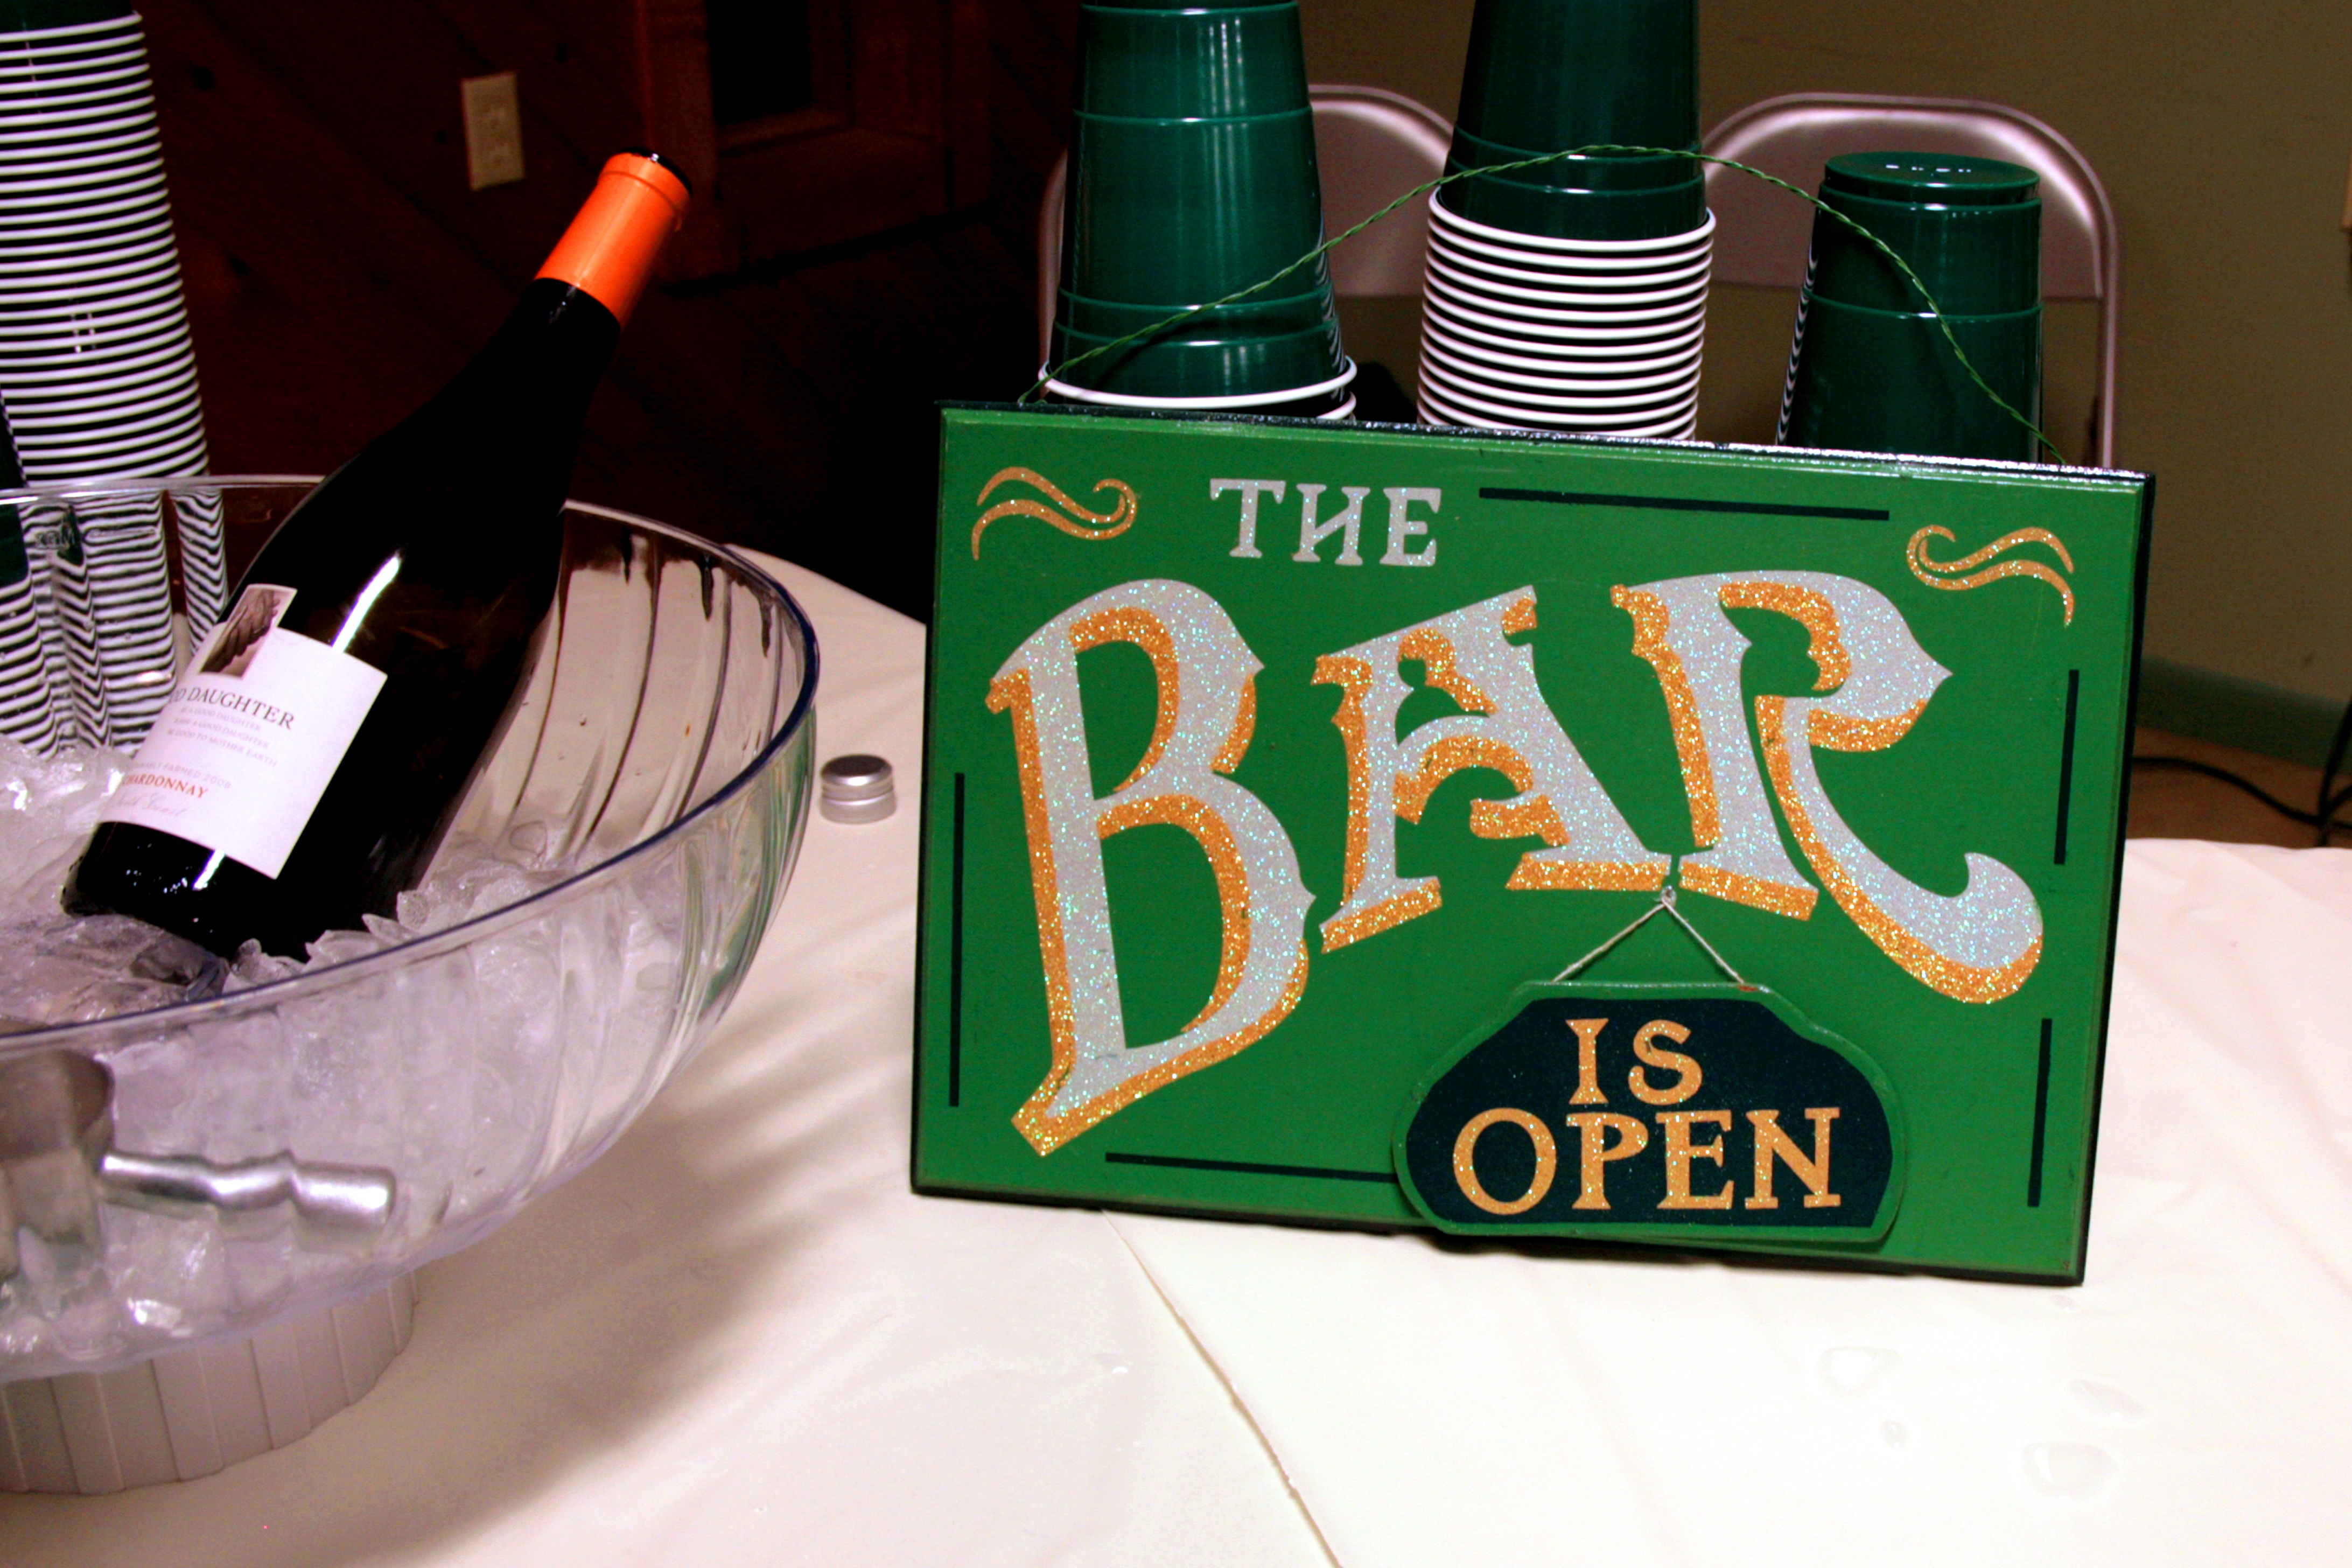
cold, liquid, wine, restaurant, bar, celebration, green, beverage, drink, bottle, club, alcohol, cocktail, brand, fun, drinking, a, party, pub, sense